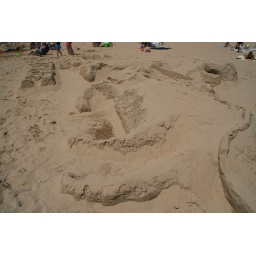
Sand sculptures at a sand sculpture building competition at the beach in Grand Haven.